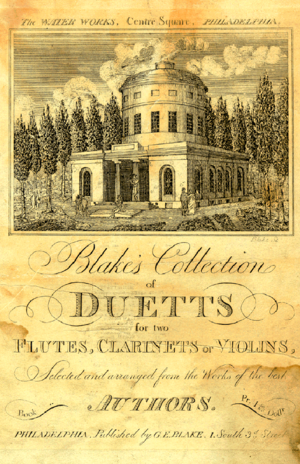
Ce qui suit est la liste des Historic Civil Engineering Landmarks, c'est-à-dire la liste des monuments historiques de génie civil, établie aux États-Unis par l' American Society of Civil Engineers depuis qu'elle a commencé le programme en 1964. Cette désignation est accordée à des projets, des structures et des sites situés aux États-Unis et dans le reste du monde. À compter de 2013, il y a plus de 260 éléments dans cette liste.